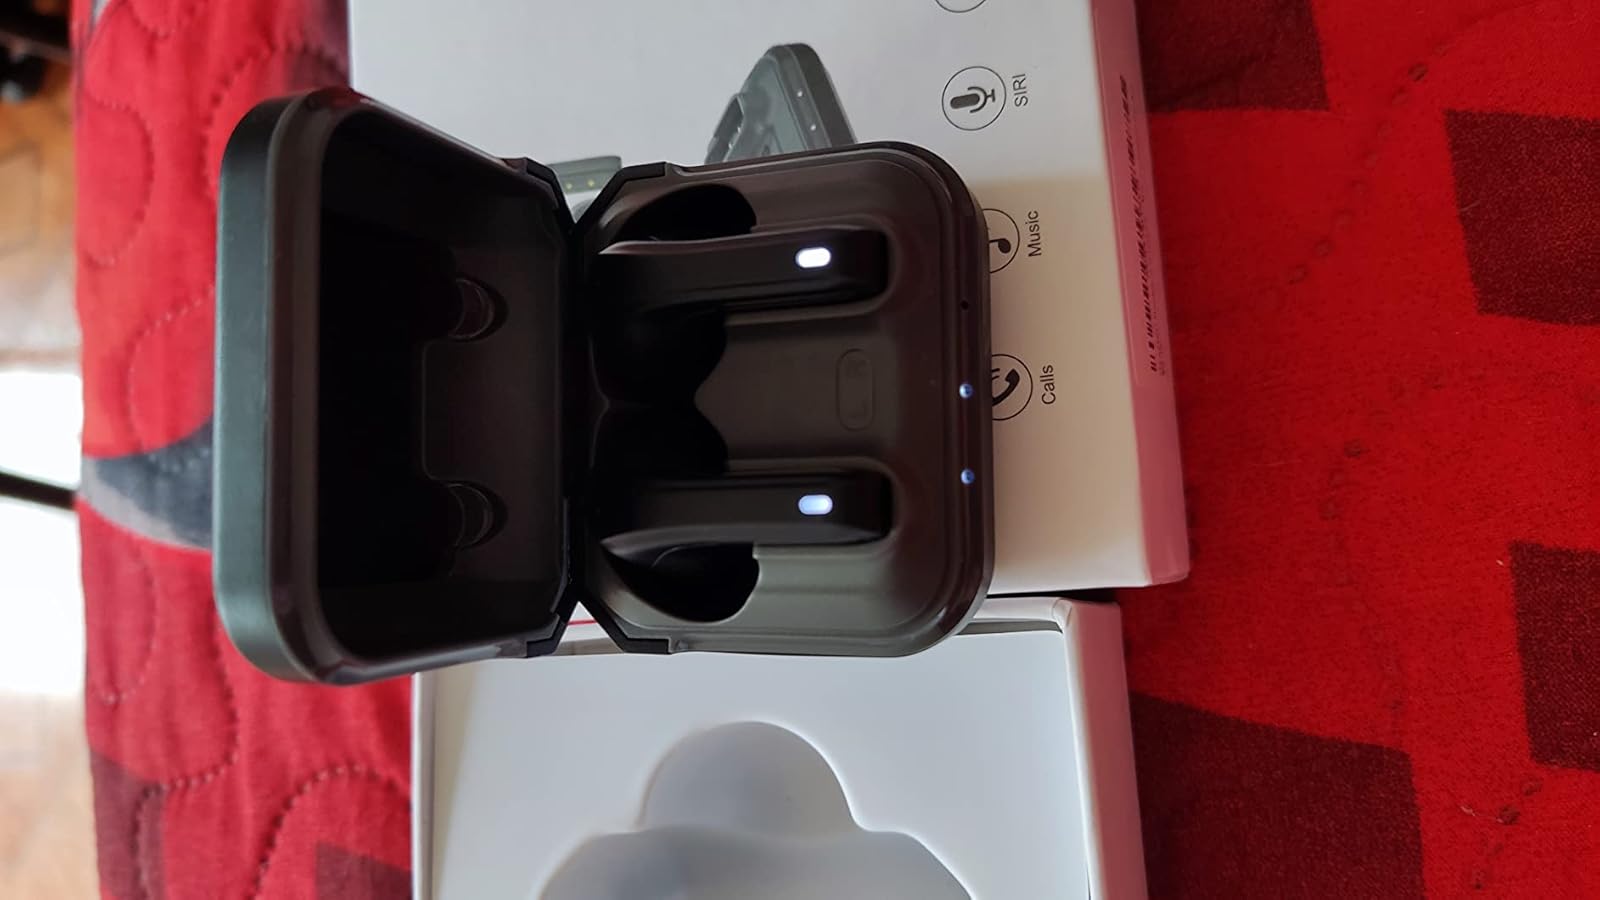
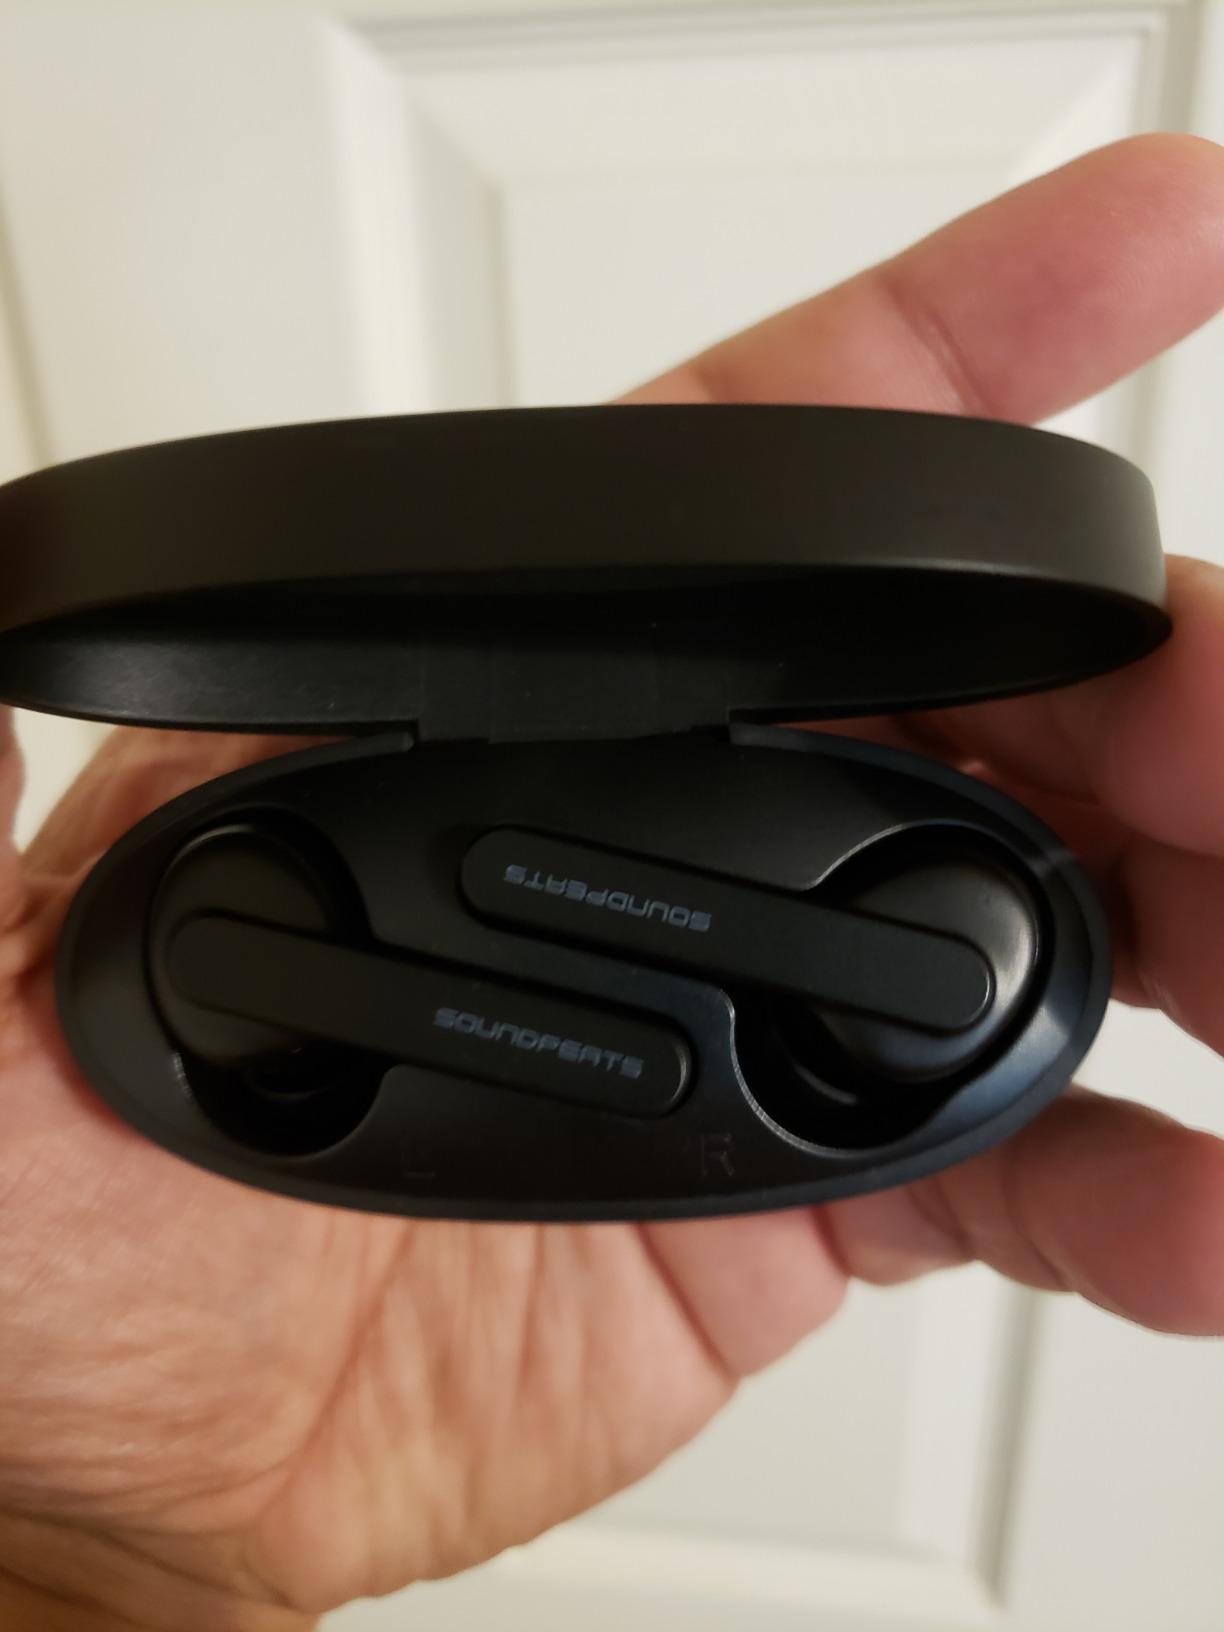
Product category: earbuds
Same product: no